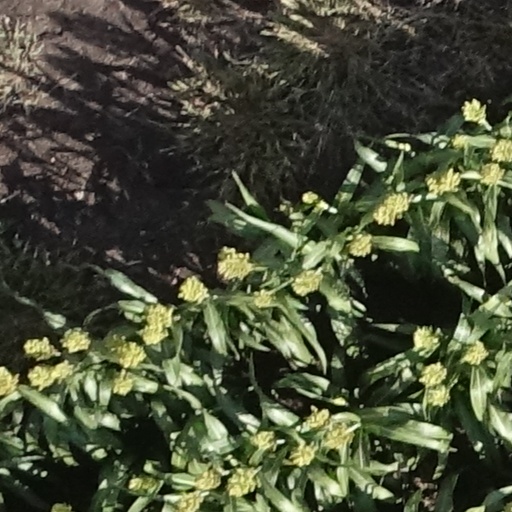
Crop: sorghum